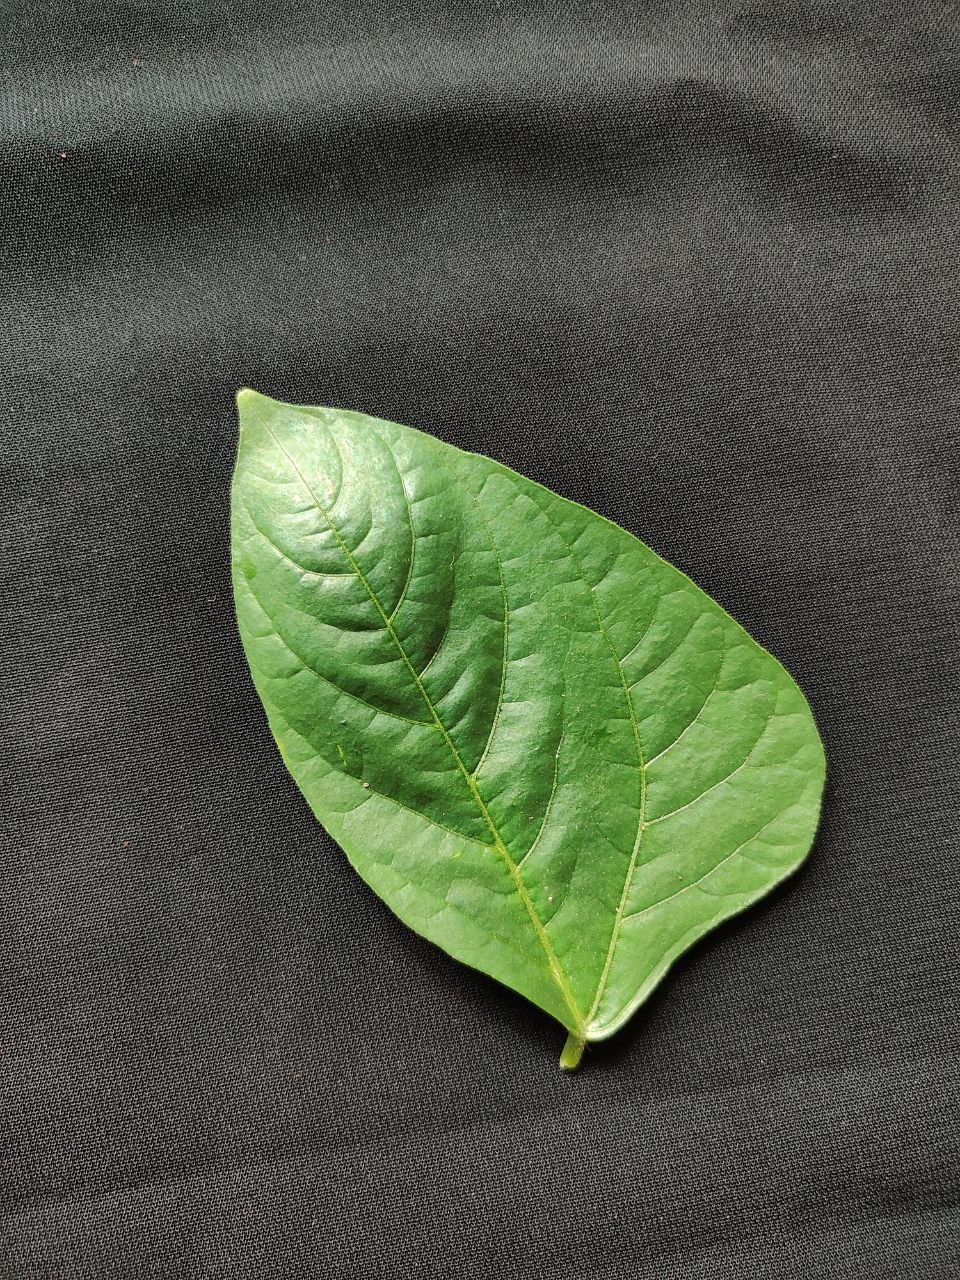
Crop: cowpea
Leaf condition: Fresh Leaf